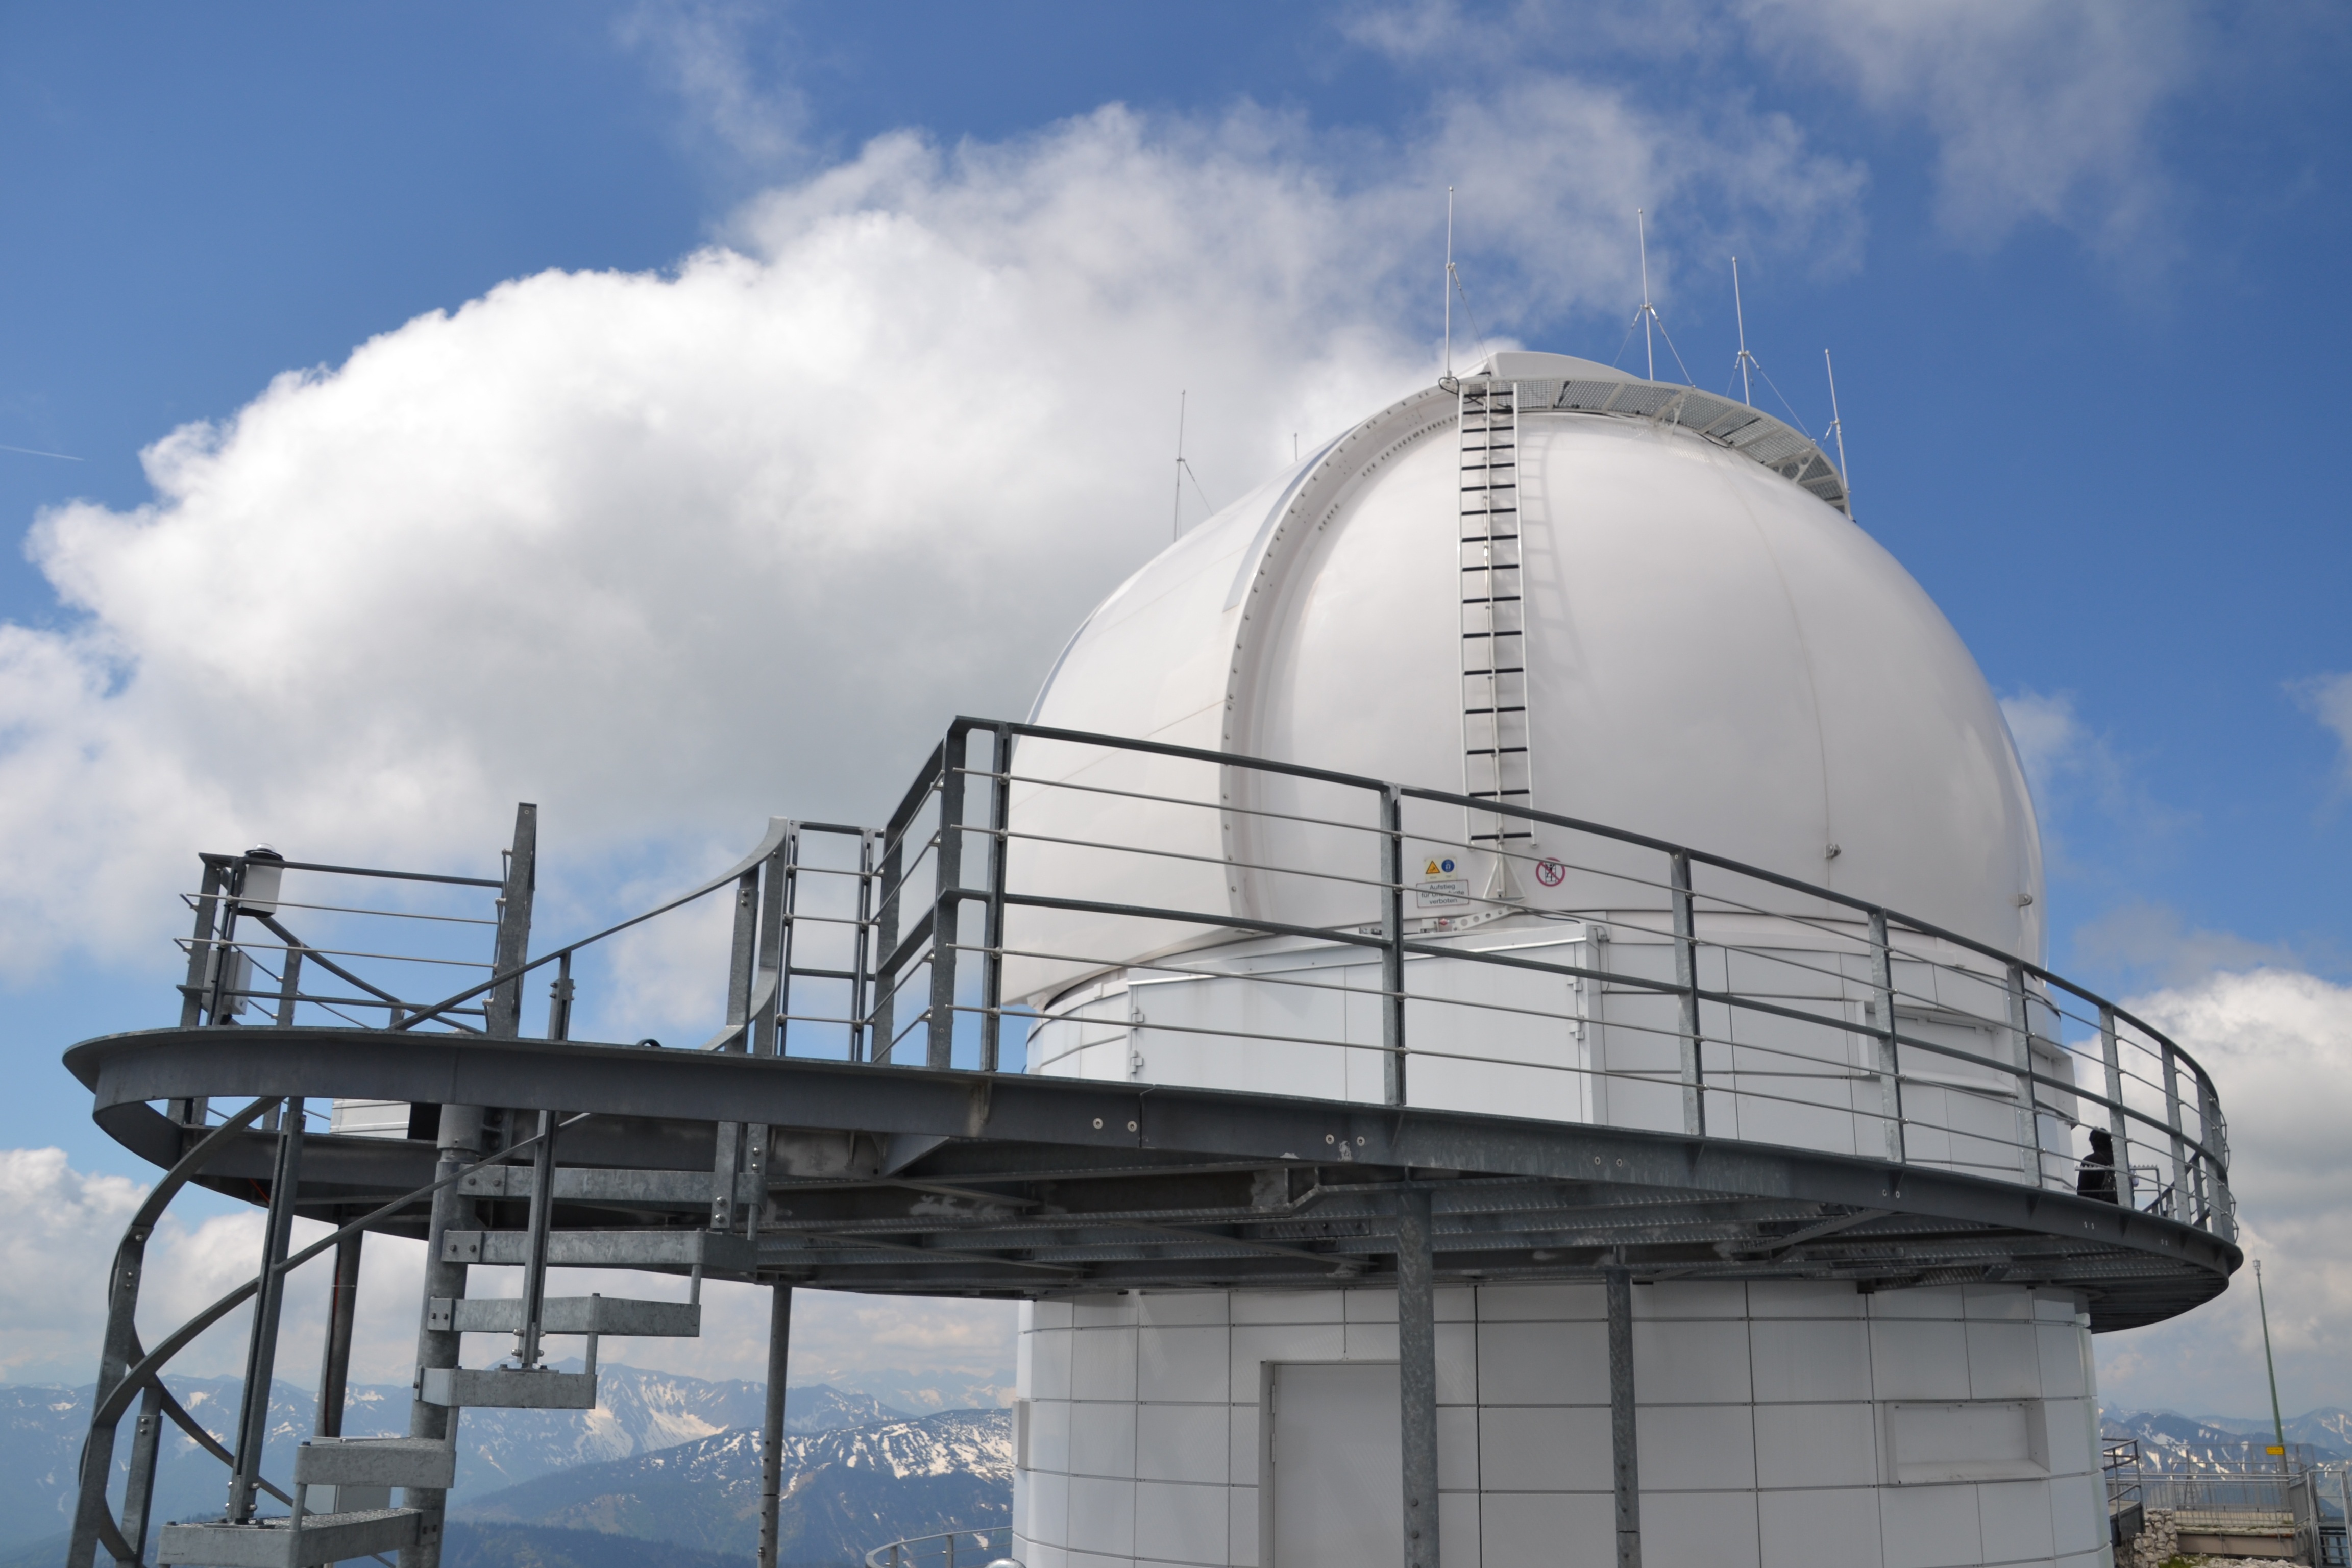
mountain, structure, vehicle, stadium, observatory, wendelstein, sport venue